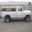
Label: pickup_truck